Black Canyon of the Gunnison National Park

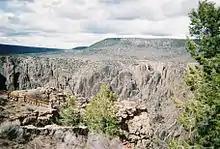
Gunnison Point Trail, South Rim

The river can also be accessed by steep, unmaintained trails called "routes" or "draws" on the north and south rim. These routes require about two hours to hike down and two to four hours to hike back up, depending on which route is taken. All inner canyon descents are strenuous and require Class 3 climbing and basic route finding skills. Steep talus, impassable ledges, and lack of cover are some of the challenges hikers are faced with. Poison ivy also grows abundantly in the draws and on the canyon floor. Long sleeves and hiking boots are strongly recommended. The flow rate of the Gunnison River should also be considered for those planning on camping in the canyon, as high river levels can wash out the camp sites. The National Park Service warns the following: "Routes are difficult to follow, and only individuals in excellent physical condition should attempt these hikes ... Hikers are expected to find their own way and to be prepared for self-rescue." A free back country permit is required for all inner canyon use except at the west end.